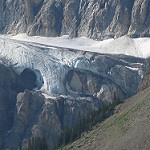
Scene: Outdoor